List of Stranger Things characters

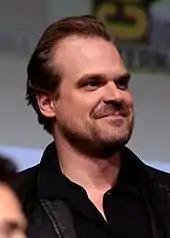
David Harbour

James "Jim" Hopper, nicknamed "Hop," is the Hawkins chief of police. Hopper has lived in Hawkins nearly all his life, having attended high school with Joyce and Bob. Hopper divorced after his young daughter Sarah died of cancer, which caused him to lapse into alcoholism. Eventually, he grows to be more responsible, saving Will from the Demogorgon as well as taking Eleven in as his adopted daughter.